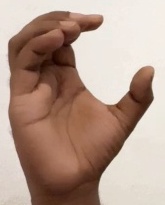
ASL sign: C